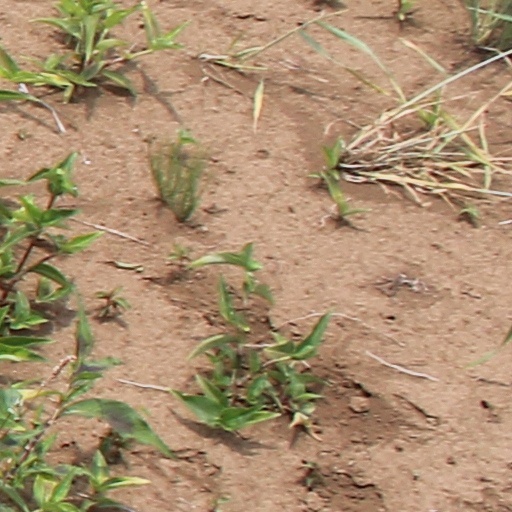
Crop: wheat